Folias Flute and Guitar Duo

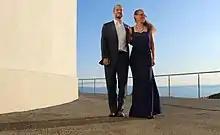
Folias Duo (Carmen Maret, Andrew Bergeron)

Folias Duo (formerly Folias Flute and Guitar Duo) is an American performer/composer chamber music duo group consisting of flutist Carmen Maret and guitarist Andrew Bergeron. Bergeron and Maret met at Michigan State University while finishing their Master’s Degrees in Music and they were married in 2003. The formation of the duo was brought about by a mutual inspiration for original art music, love of nature and the music of Astor Piazzolla and through their work as Argentine tango dance band leaders.